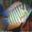
Label: aquarium_fish